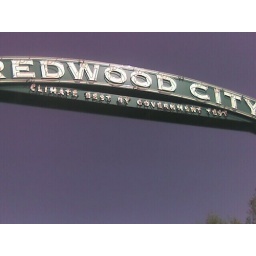
The famous sign, in a clear blue sky.